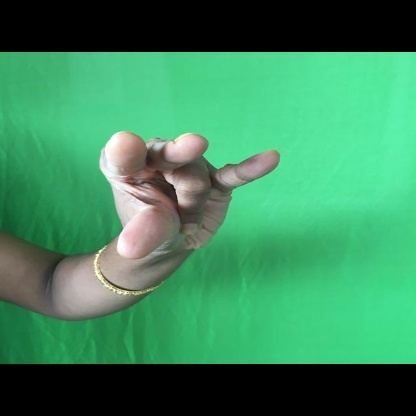
Mudra: Kangulam